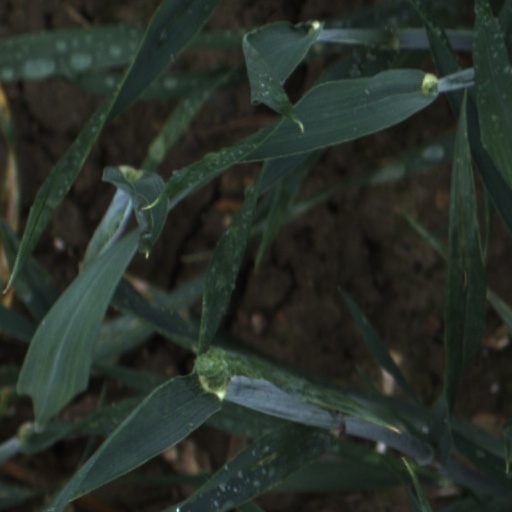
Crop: wheat